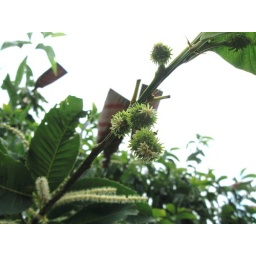
female American chestnut flowers on backcross tree in Meadowview, Virginia.